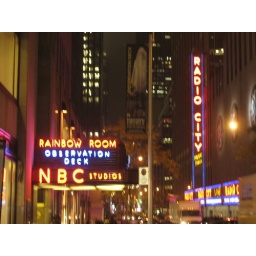
These signs are blurry in person too...